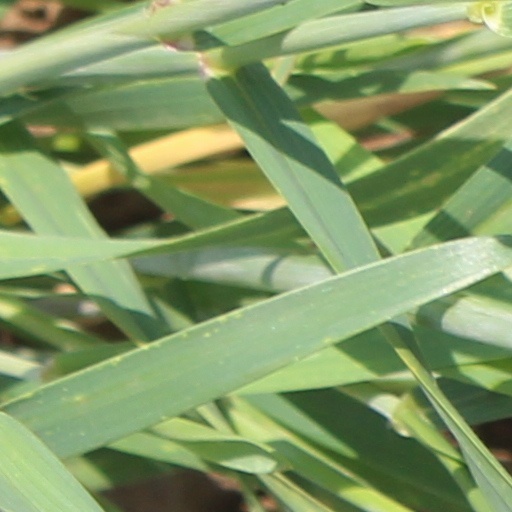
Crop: wheat